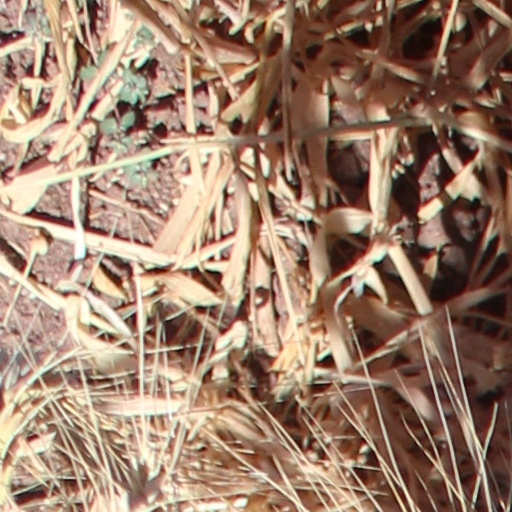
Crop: wheat